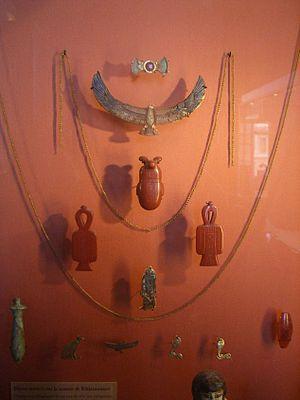
Bijoux et amulettes trouvés à Saqqarah sur la momie attribuée au prince Khâemouaset, fils de Ramsès II - XIXe dynastie égyptienne - Musée du Louvre
Le Sérapéum de Saqqarah est une nécropole antique consacrée au taureau sacré Apis, située au nord du complexe funéraire de Djéser en Basse-Égypte. Le taureau, vénéré comme un Dieu, était momifié et enseveli à l'issue d'une vie toute consacrée à des cérémonies et des offrandes dans son temple de Memphis.